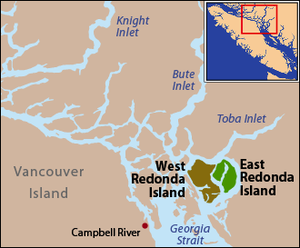
L'île Redonda Ouest est une des îles Discovery, dans le détroit de Géorgie, en Colombie-Britannique, au Canada.
L'île Redonda Est est une des îles Discovery, dans le détroit de Géorgie, en Colombie-Britannique, au Canada.